Frankenstein Castle

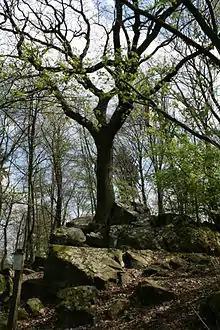
Fountain of youth – Frankenstein Castle

Hidden behind the herb garden of the castle, there is a fountain of youth. Legend is that in the first full-moon night after Walpurgis Night, old women from the nearby villages had to undergo tests of courage. The one who succeeded became rejuvenated to the age she had been on the night of her wedding. It is not known if this tradition is still practiced.